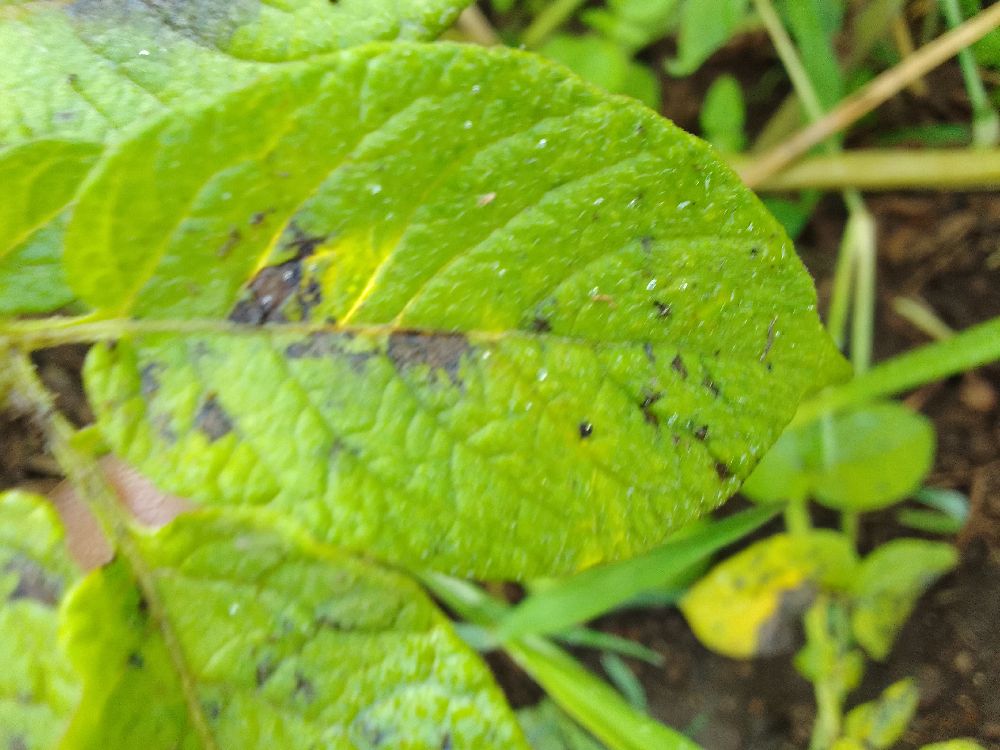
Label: Early blight